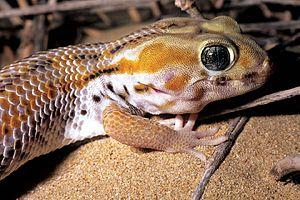
Teratoscincus keyserlingii est une espèce de geckos de la famille des Sphaerodactylidae.